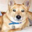
Label: dog